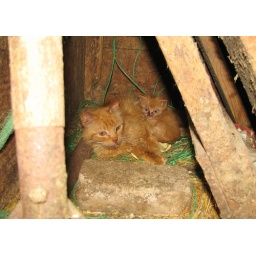
Yeah. Most of the cats in this barn are pretty rough looking. Life is rough on the farm.